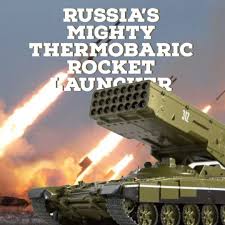
Label: TOS-1